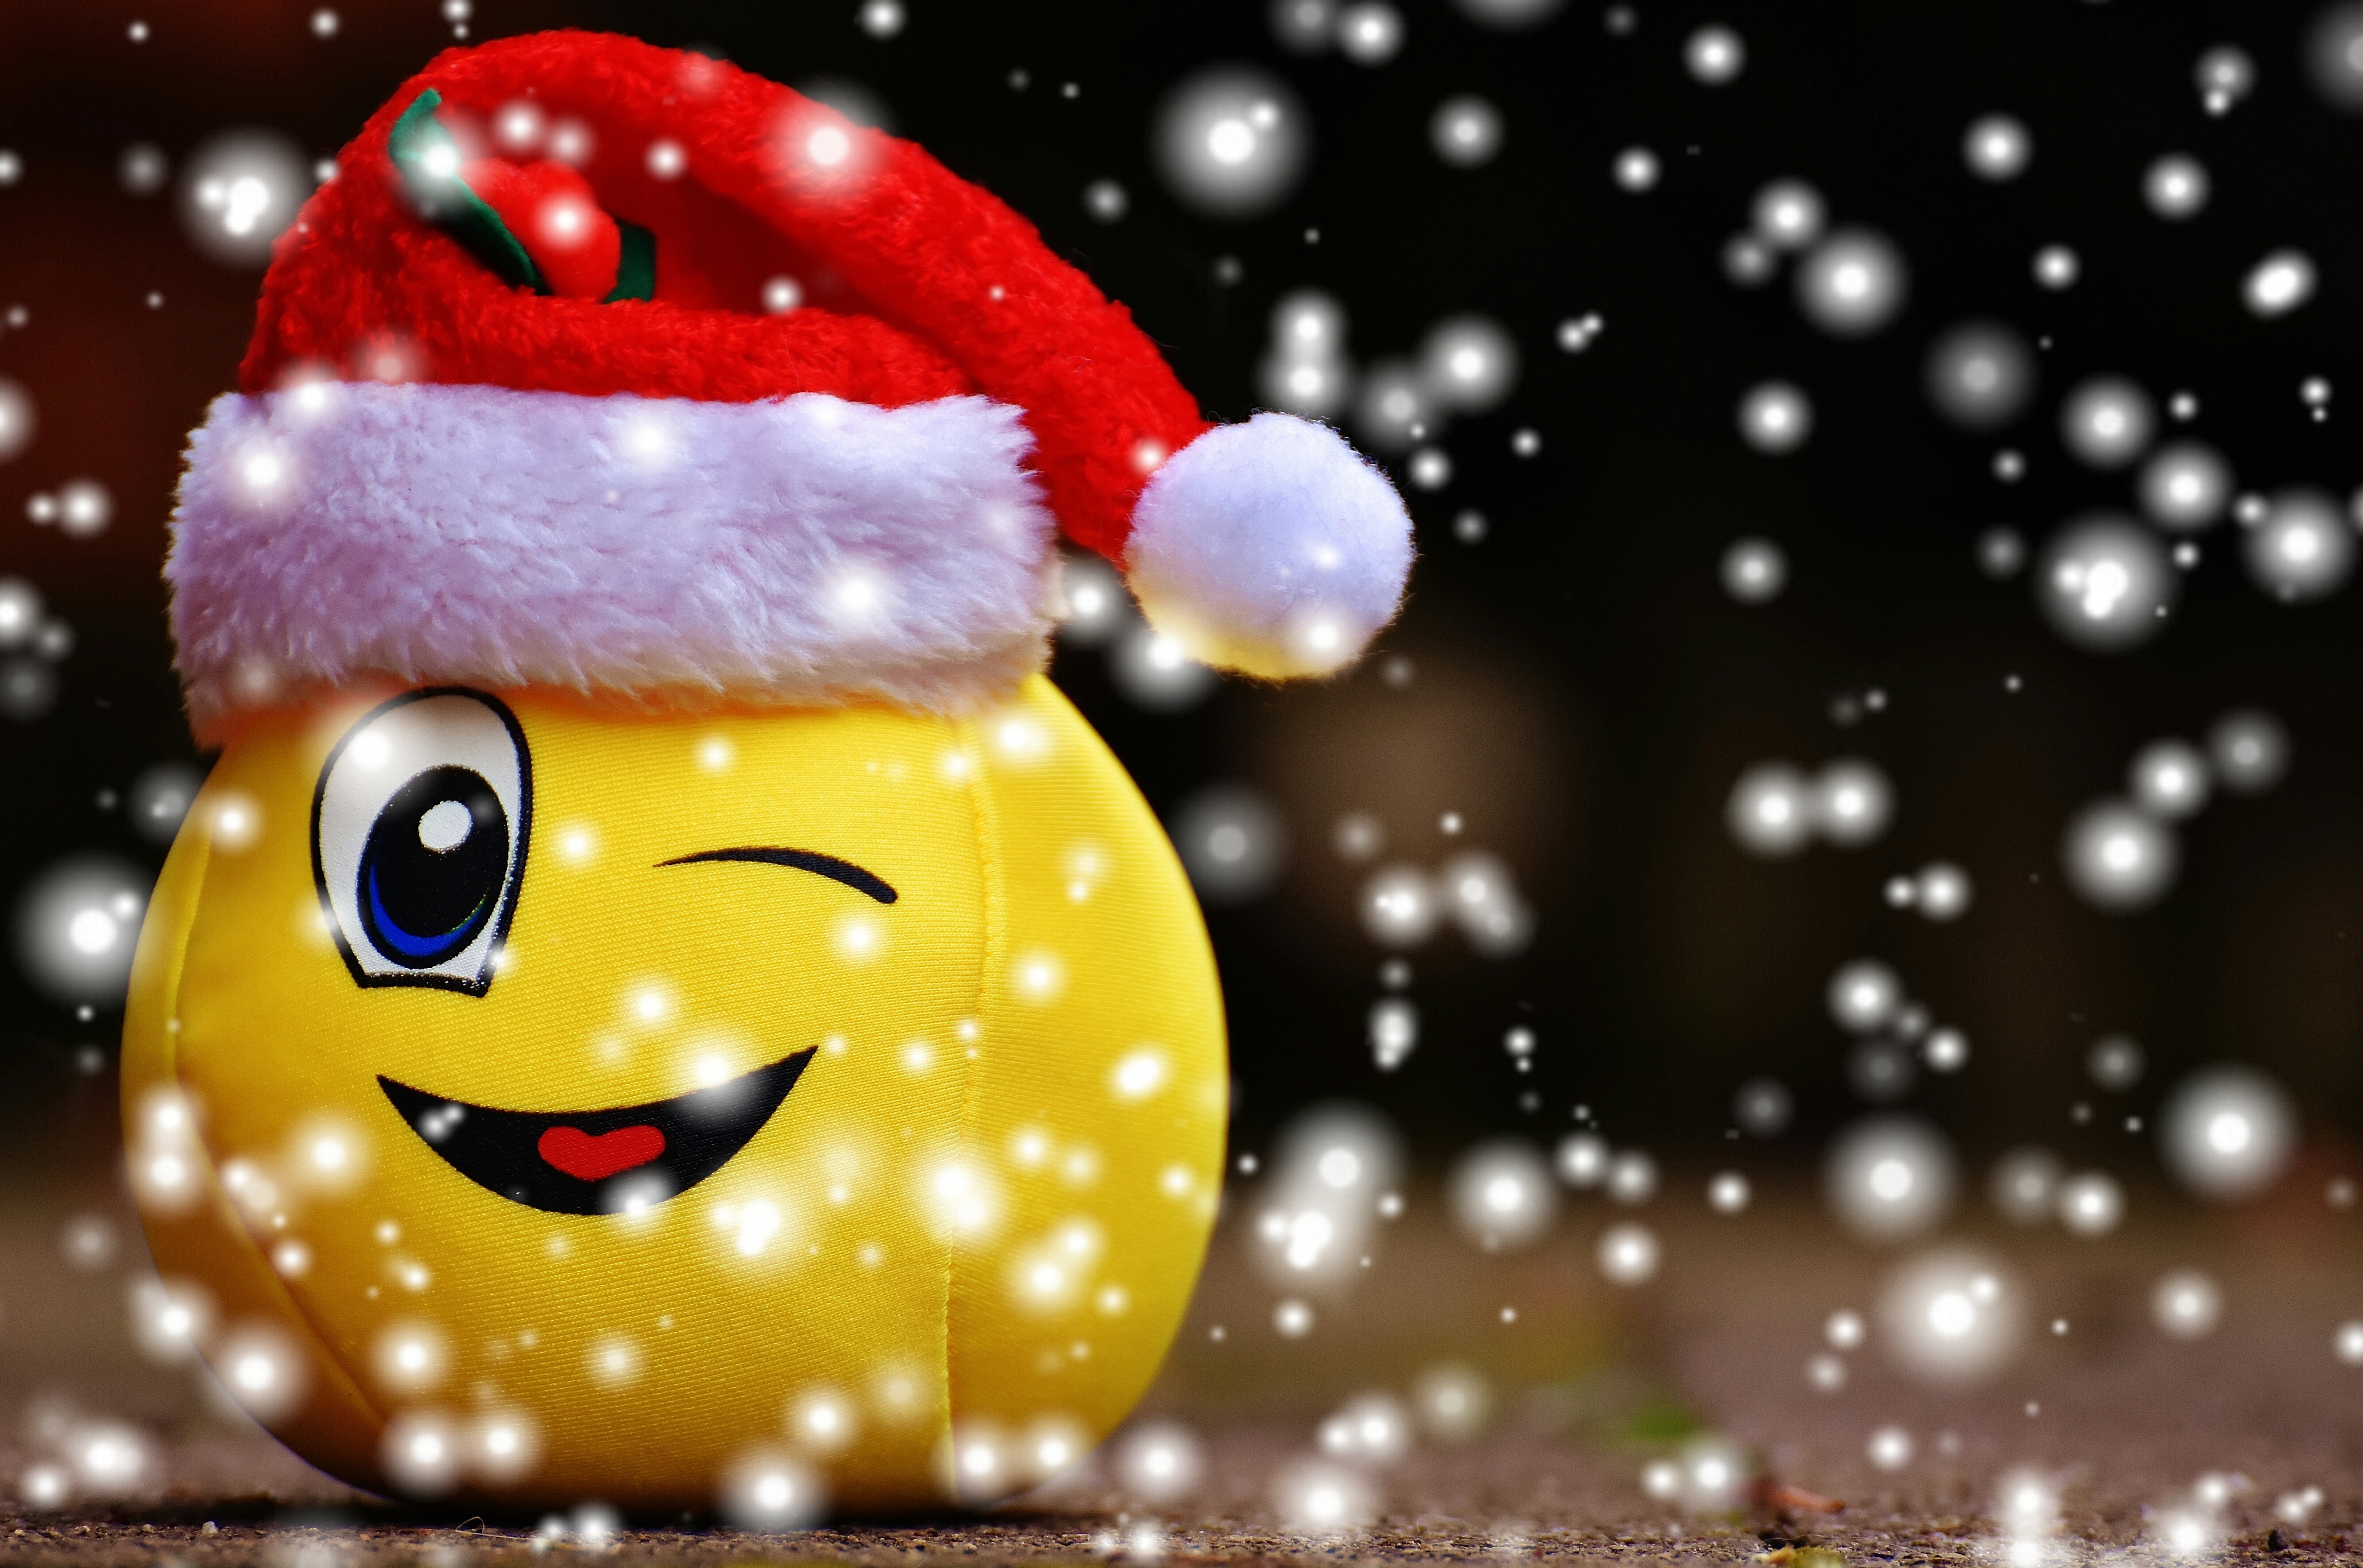
snow, holiday, christmas, laugh, santa hat, snowman, funny, wink, smiley, computer wallpaper